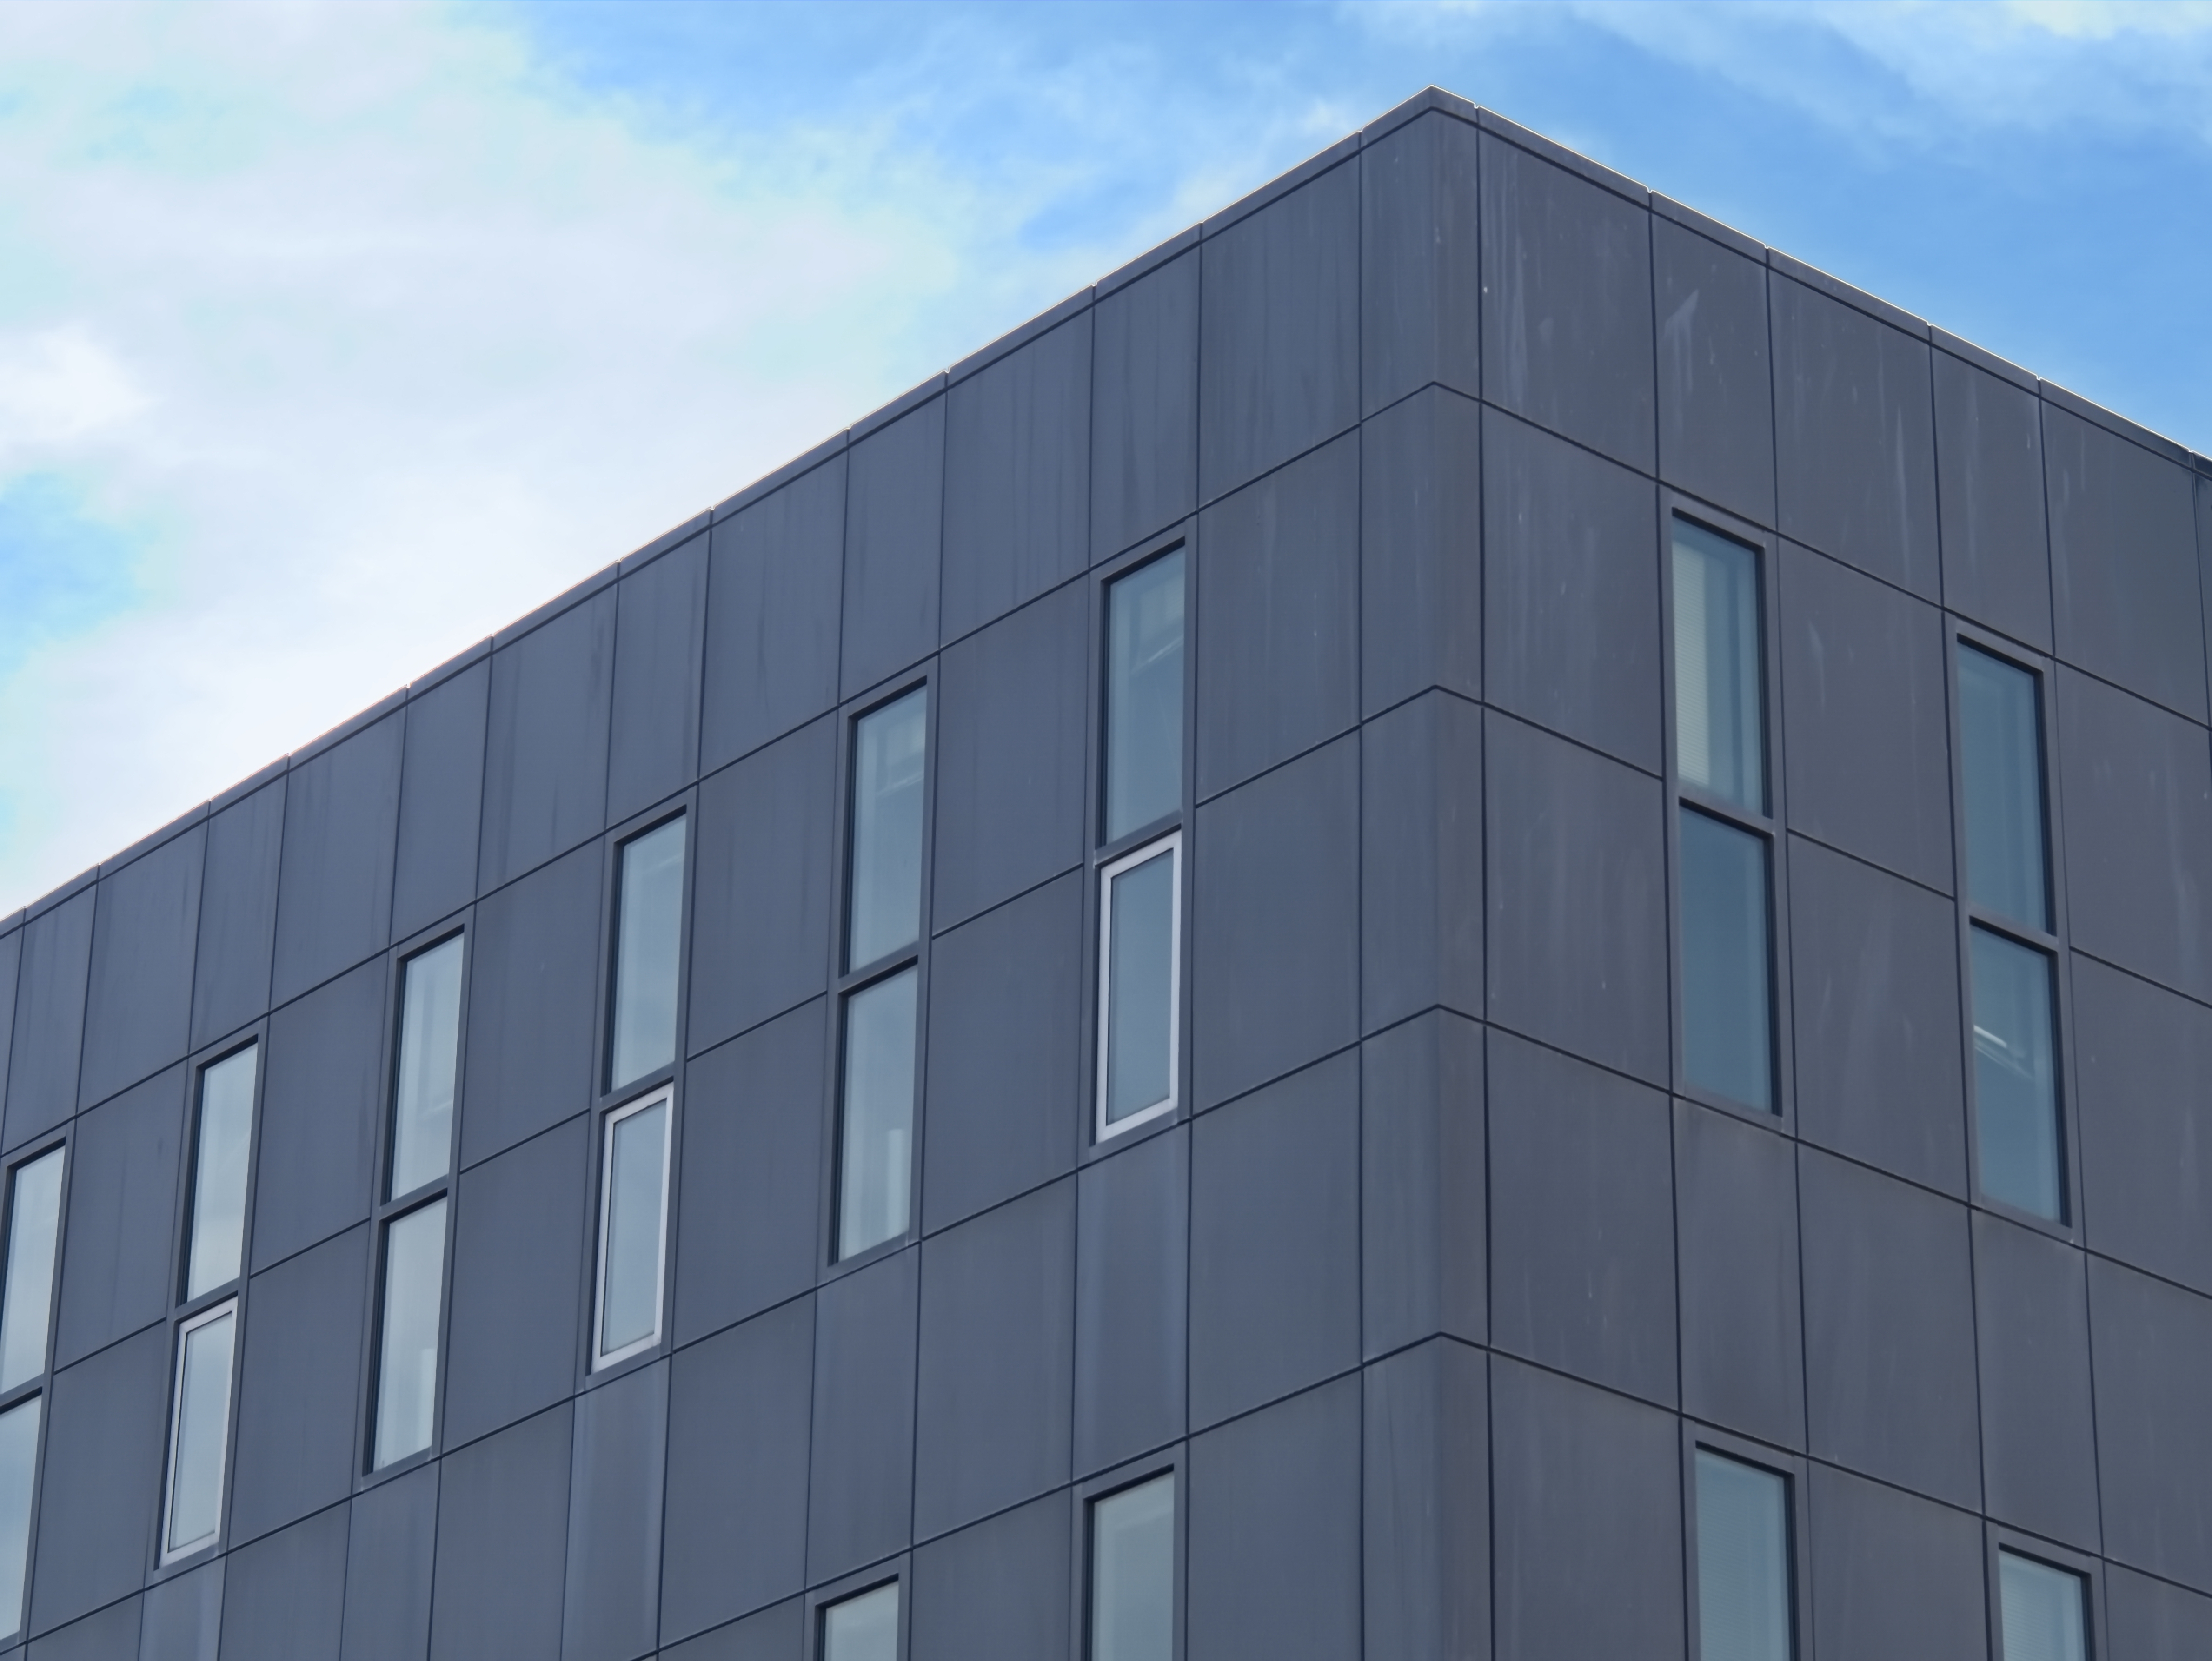
building, sky, cloud, daytime, window, rectangle, tower block, urban design, wood, facade, commercial building, condominium, Tints and shades, composite material, glass, city, skyscraper, electric blue, symmetry, concrete, pattern, metal, mixed use, tree, brick, headquarters, roof, reflection, magenta, daylighting, square, Transparent material, apartment, corporate headquarters, shadow, company, downtown